The Killer Bride

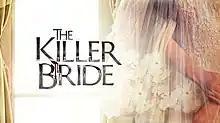
Title card

The Killer Bride is a Philippine television drama Gothic horror series broadcast by ABS-CBN. Directed by Dado Lumibao, it stars Maja Salvador, Janella Salvador, Joshua Garcia and Geoff Eigenmann. It aired on the network's Primetime Bida line up and worldwide on TFC from August 12, 2019 to January 17, 2020, replacing "" and was replaced by "A Soldier's Heart".